Ali Idow Hassan

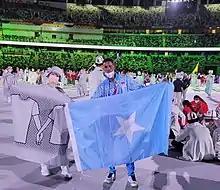
Ali Idow Hassan at the 2020 Summer Olympics Opening Ceremony

Ali Idow Hassan ( born 1 July 1998) is a Somali middle-distance runner who has competed at multiple Olympic Games.